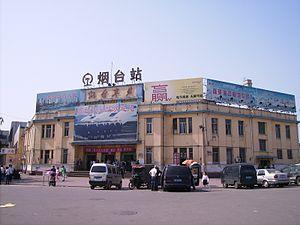
L'ancien Gare de Yantai avant sa reconstruction